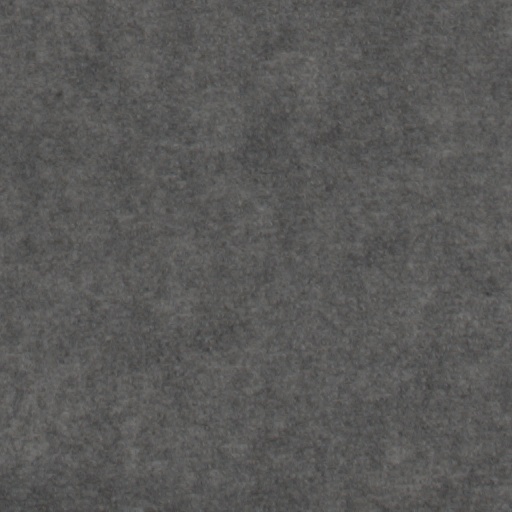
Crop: wheat